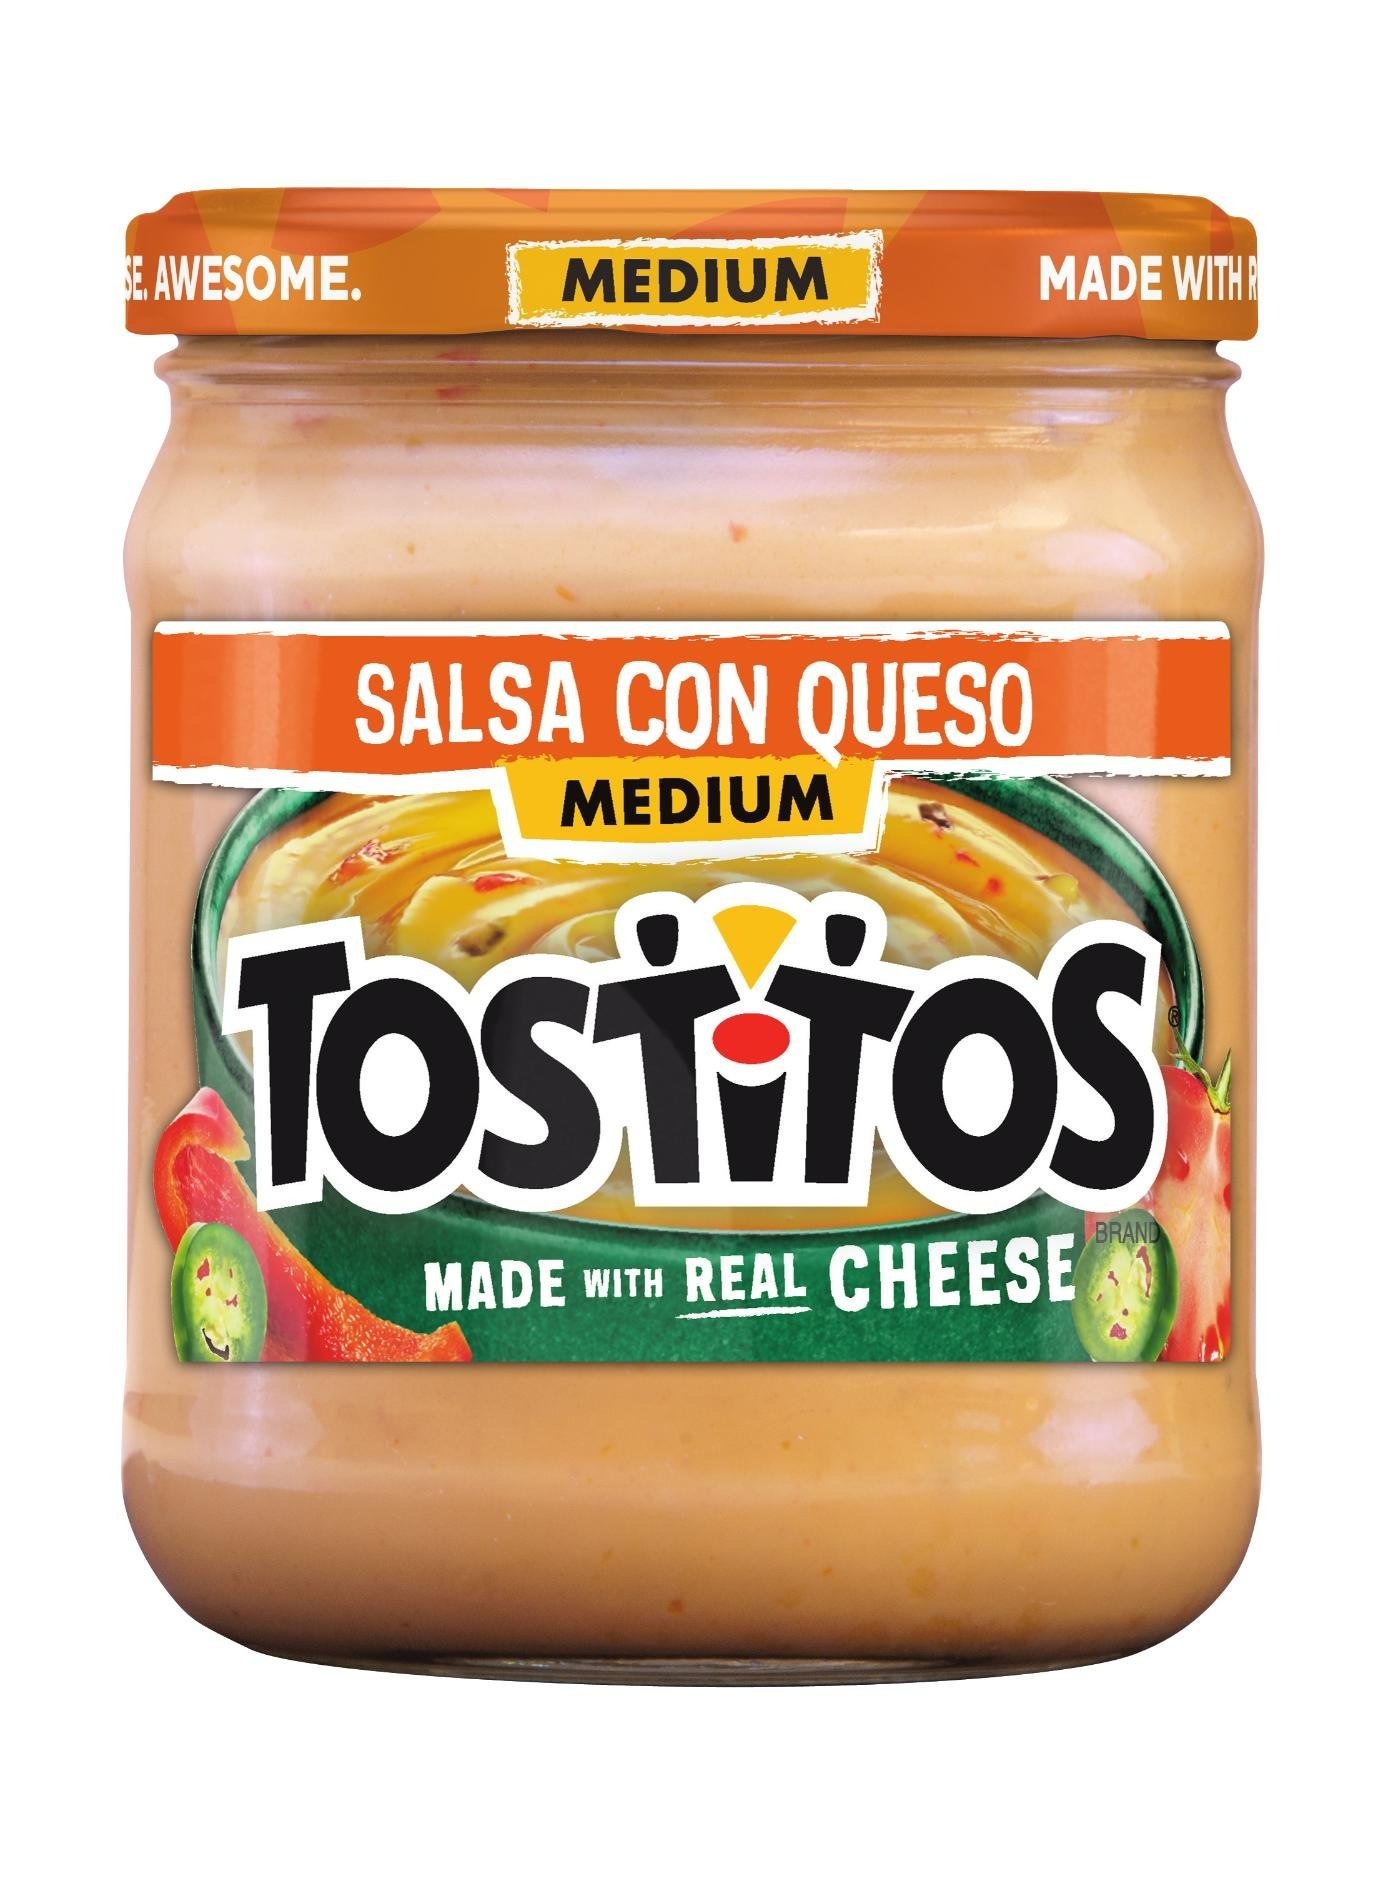
Item Name: Tostitos Dip, Salsa Con Queso, 15 FL OZ (Pack of 12)
Bullet Point: The perfect complement to Tostitos chips
Value: 180.0
Unit: Fl Oz

Price: 16.36